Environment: lab
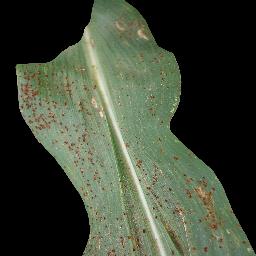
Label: common_rust